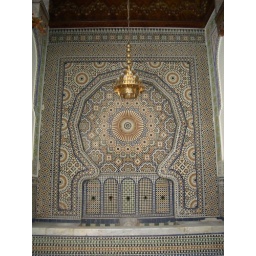
A wall in this mans house